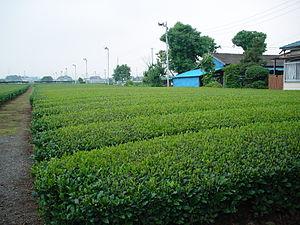
Champs de thé prêt à la récolte. Les ventilateurs servent à l'élimination de la rosée sur les feuilles. Saitama (Japon) Cliché personnel. Ruizo
Un thé vert, en chinois simplifié : 绿茶 ; chinois traditionnel : 綠茶 ; pinyin : lǜchá, et en japonais 緑茶 est un thé dont l'oxydation naturelle est rapidement stoppée après la cueillette. Il en résulte un thé non-oxydé maximisant ainsi sa teneur en EGCG et autres catéchines. Le thé vert contient également une concentration importante de L-théanine et une concentration de caféine inférieure à celle du thé noir. Une fois infusé, il peut être consommé chaud ou froid.